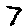
Label: 7